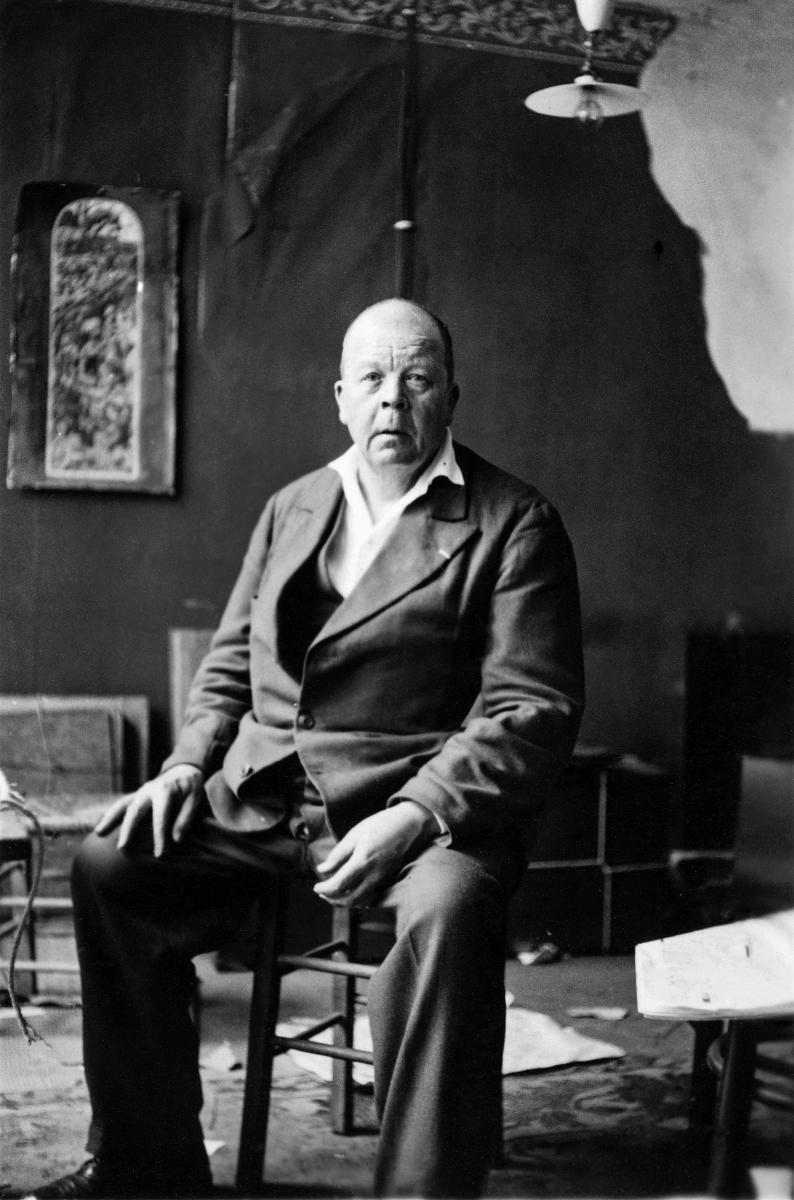
Juho Rissanen Pariisissa
Juho Rissanen in Paris
sisällön kuvaus: Taidemaalari Juho Rissanen työhuoneessaan Pariisissa 1933. Seinällä tukinuiton luonnos. content description: Finnish painter Juho Rissanen in his atelier in Paris 1933.
Kuvaaja: Norna, Ada, kuvaaja todennäköisesti
Vuosi: 1933
Paikka: , Ranska; Ranska, Pariisi
Aiheet: henkilöt; taidemaalarit; suomalaiset taidemaalarit ulkomailla; ateljeet; persons; painters (visual artists); painting; Finnish painters; abroad; ateliers; personer (individer); målare (konstnärer); ateljéer